Twice (song)

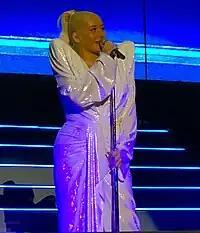
Aguilera performing the song during 2018's Liberation Tour

On June 9, 2018 Aguilera performed the track for the first time at the Genentech Gives Back benefit concert in San Francisco. Other songs presented on stage included "Liberation" singles "Accelerate" and "Fall in Line". Aguilera promoted "Fall in Line" during 2018's New York Fashion Week on September 9. Before she sang the song, celebrity drag queen Sasha Velour acted out the lyrics of "Twice".